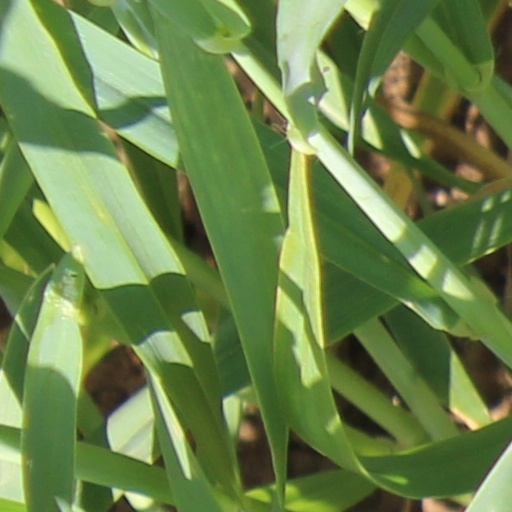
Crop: wheat